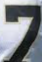
Number: 7